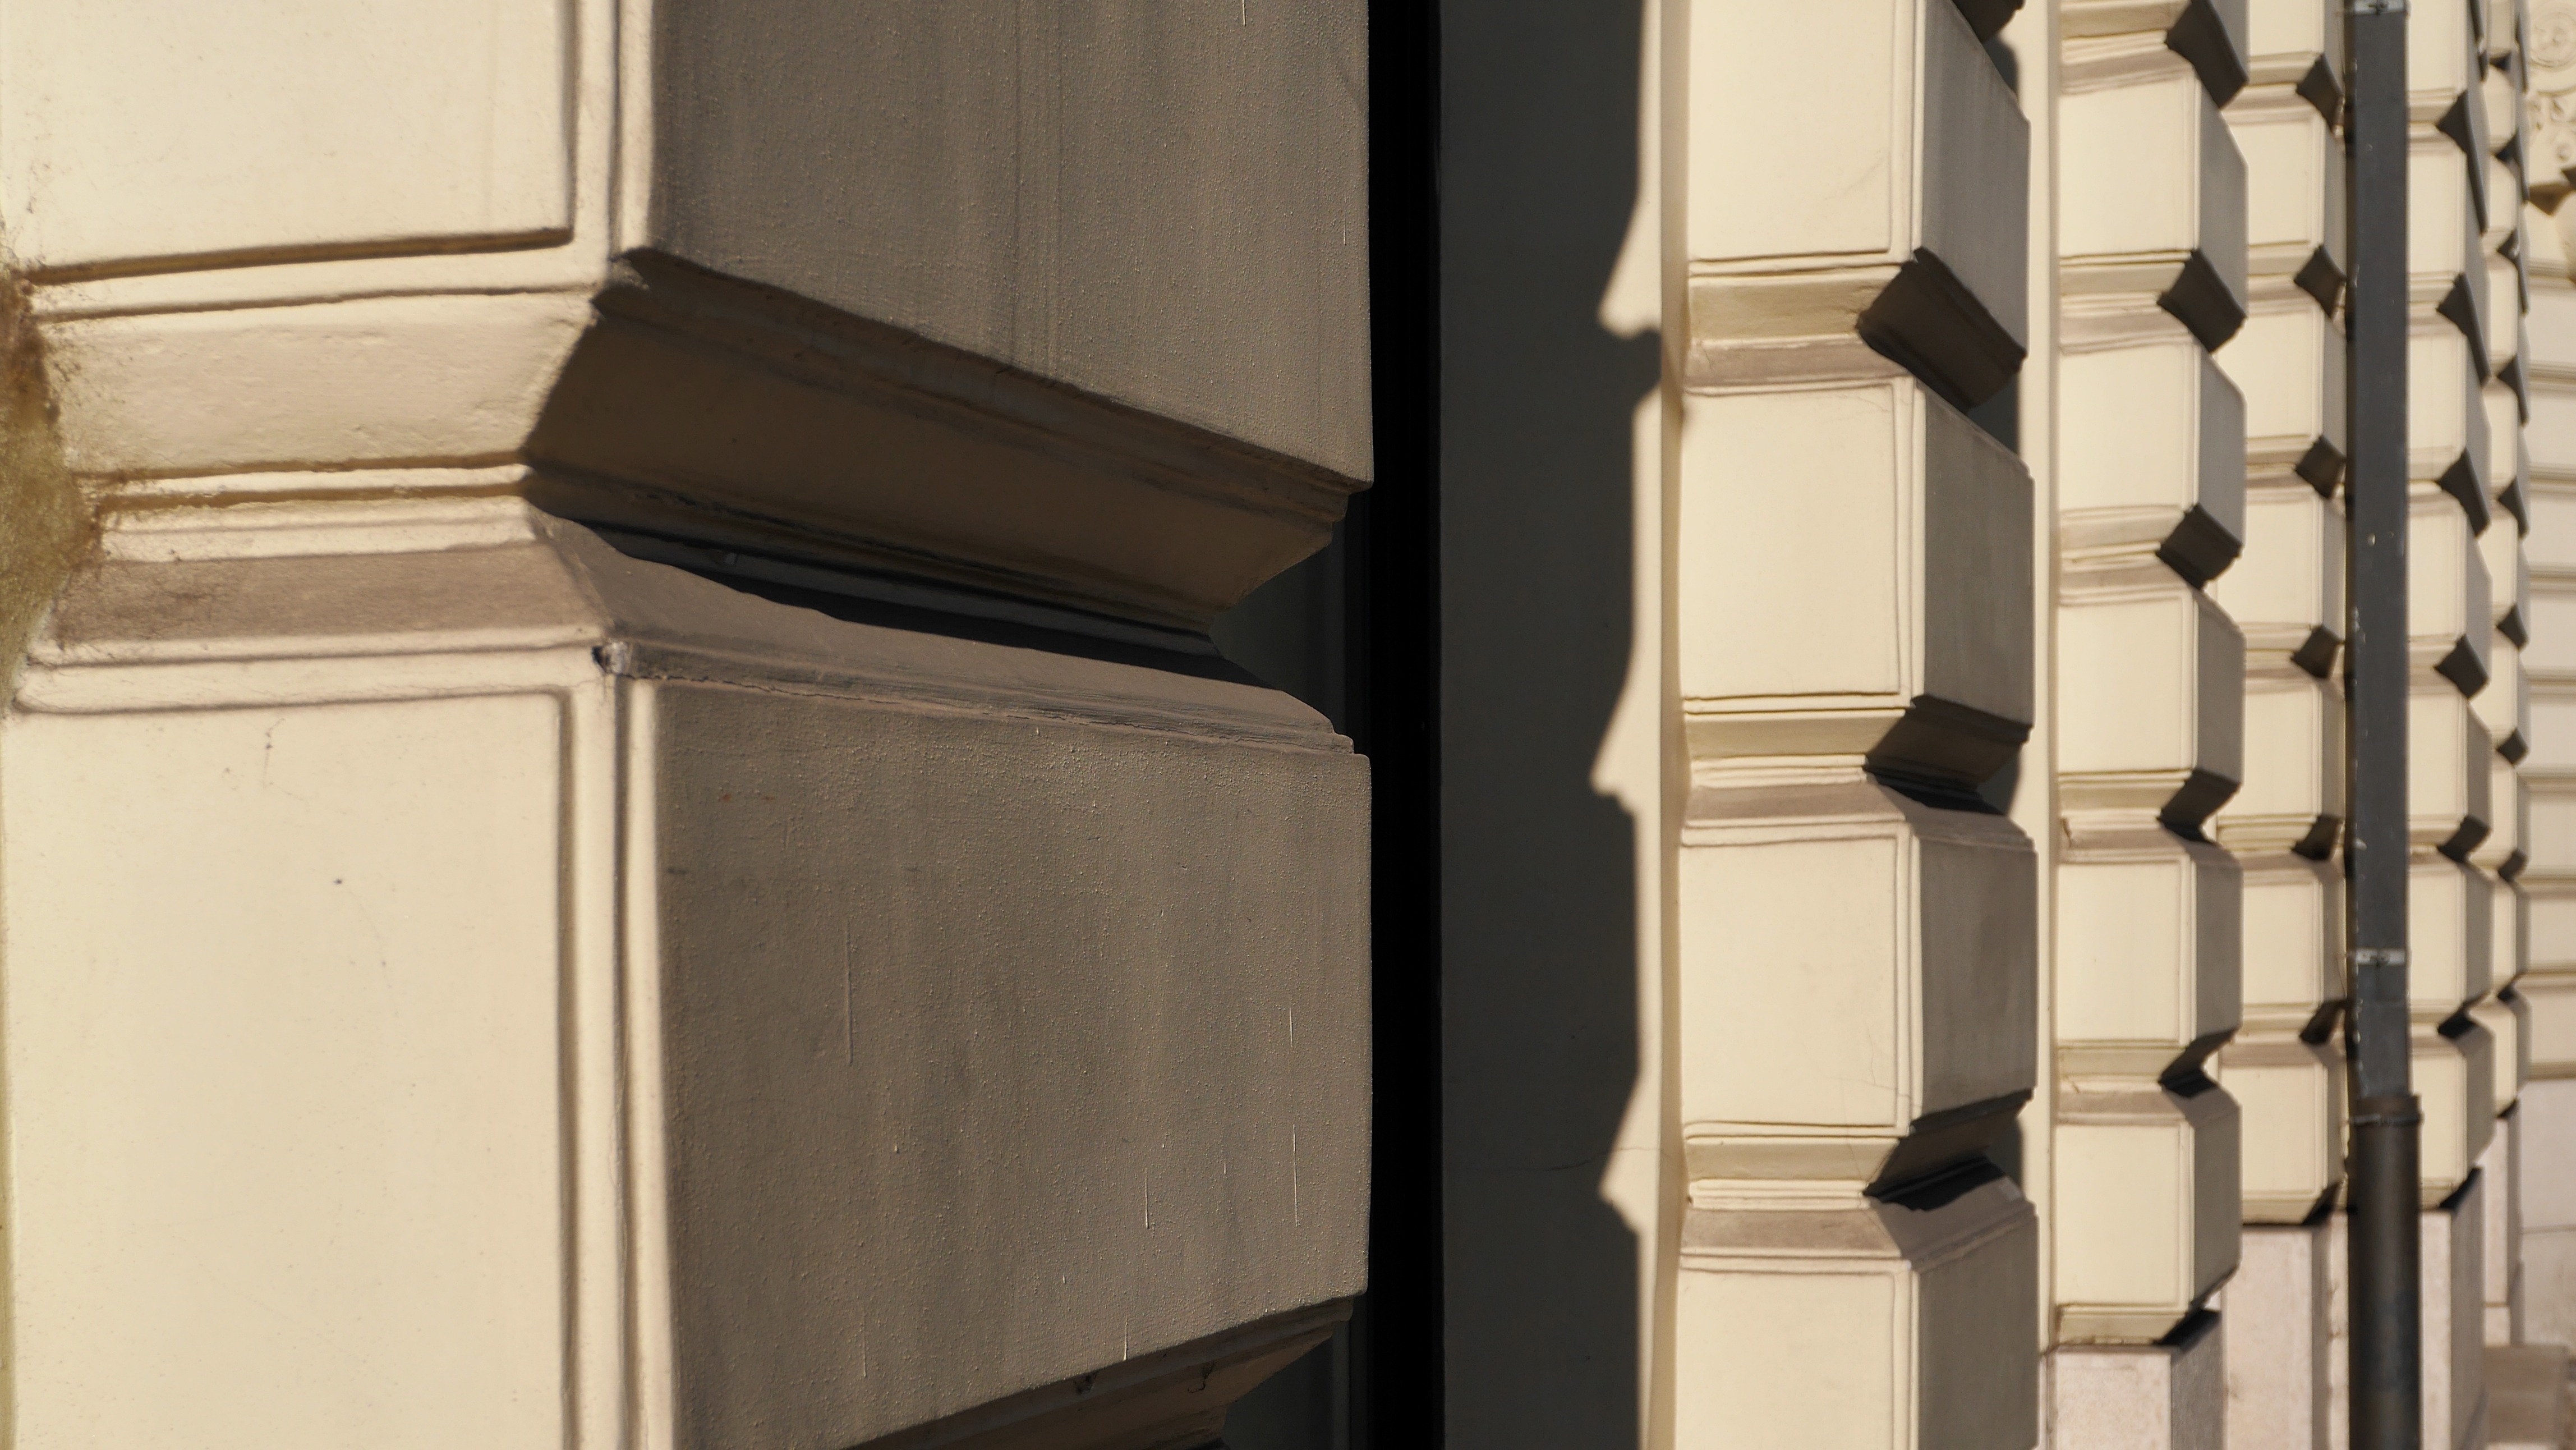
structure, wood, building, wall, column, furniture, room, door, interior design, drawer, design, flooring, window covering, illumination of the sun